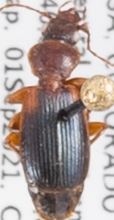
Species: Cymindis planipennis
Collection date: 2021-09-01
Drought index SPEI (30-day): -1.166
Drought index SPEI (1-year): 0.17
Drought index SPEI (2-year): -0.51